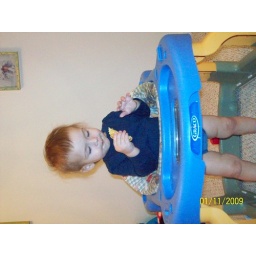
bear in a chair 2